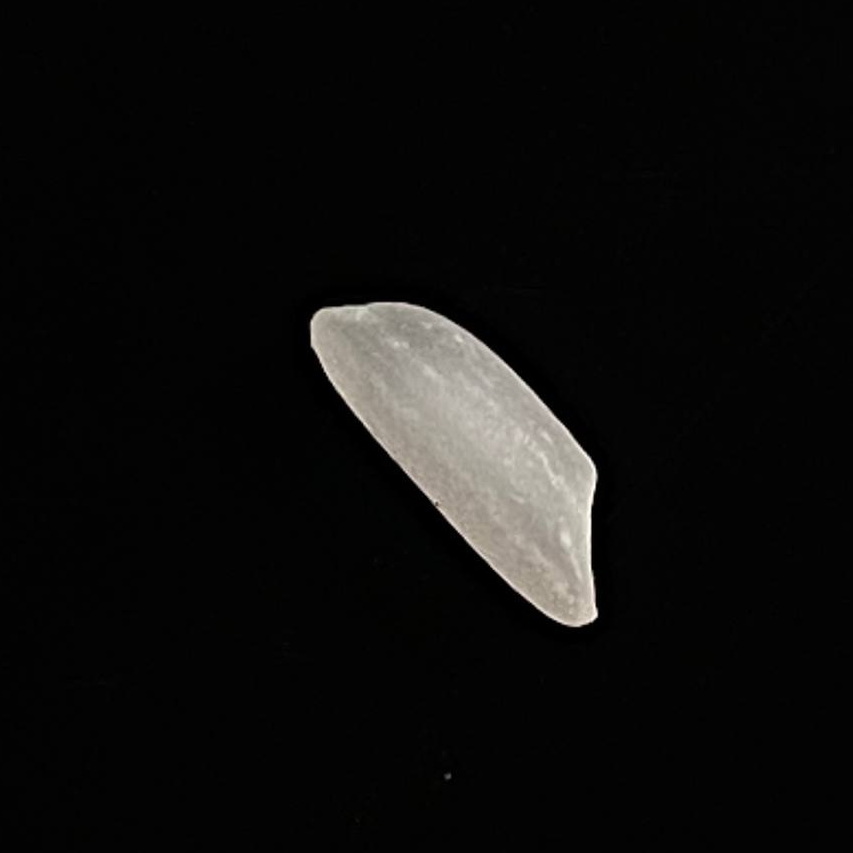
Rice variety: Katari_Polao